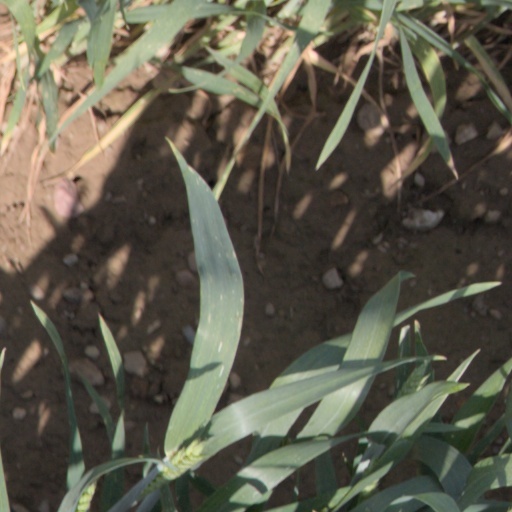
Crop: wheat